Wilfrid

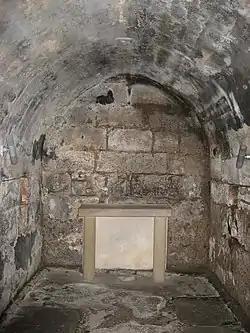
An underground stone lined crypt.

Wilfrid left Kent for Rome in the company of Benedict Biscop, another of Eanflæd's contacts. This is the first pilgrimage to Rome known to have been undertaken by English natives, and took place some time between 653 and 658. According to Wilfrid's later biographer, Stephen of Ripon, Wilfrid left Biscop's company at Lyon, where Wilfrid stayed under the patronage of Annemund, the archbishop. Stephen says that Annemund wanted to marry Wilfrid to the archbishop's niece, and to make Wilfrid the governor of a Frankish province, but that Wilfrid refused and continued on his journey to Rome. There he learned the Roman method of calculating the date of Easter, and studied the Roman practice of relic collecting. He developed a close friendship with Boniface Consiliarius during his time in Rome. After an audience with the pope, Wilfrid returned to Lyon.